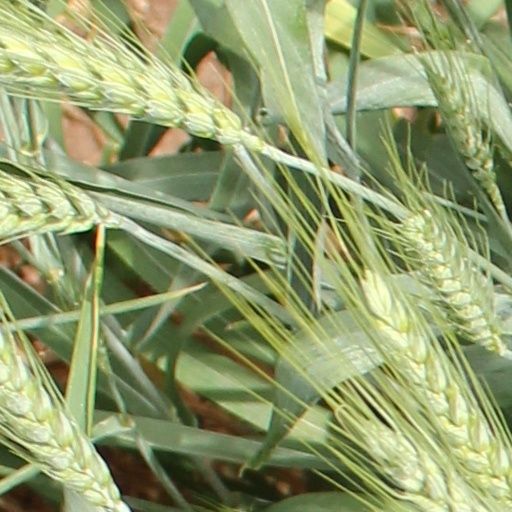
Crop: wheat